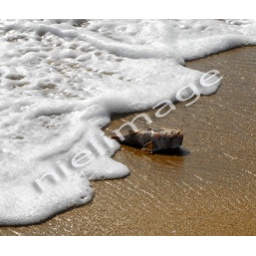
Unhappy with its water a fish finds a piece of land in a beach of Chennai